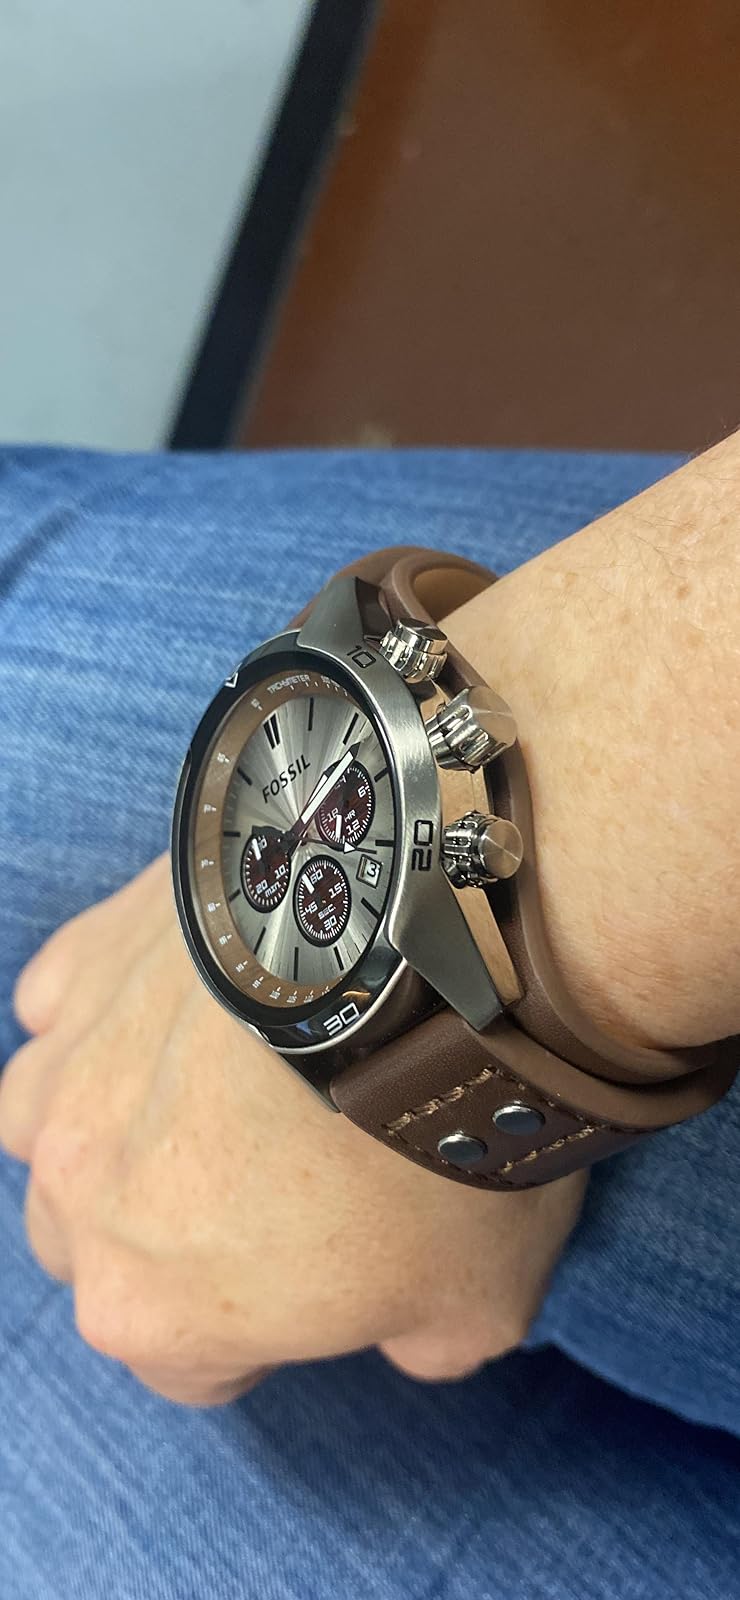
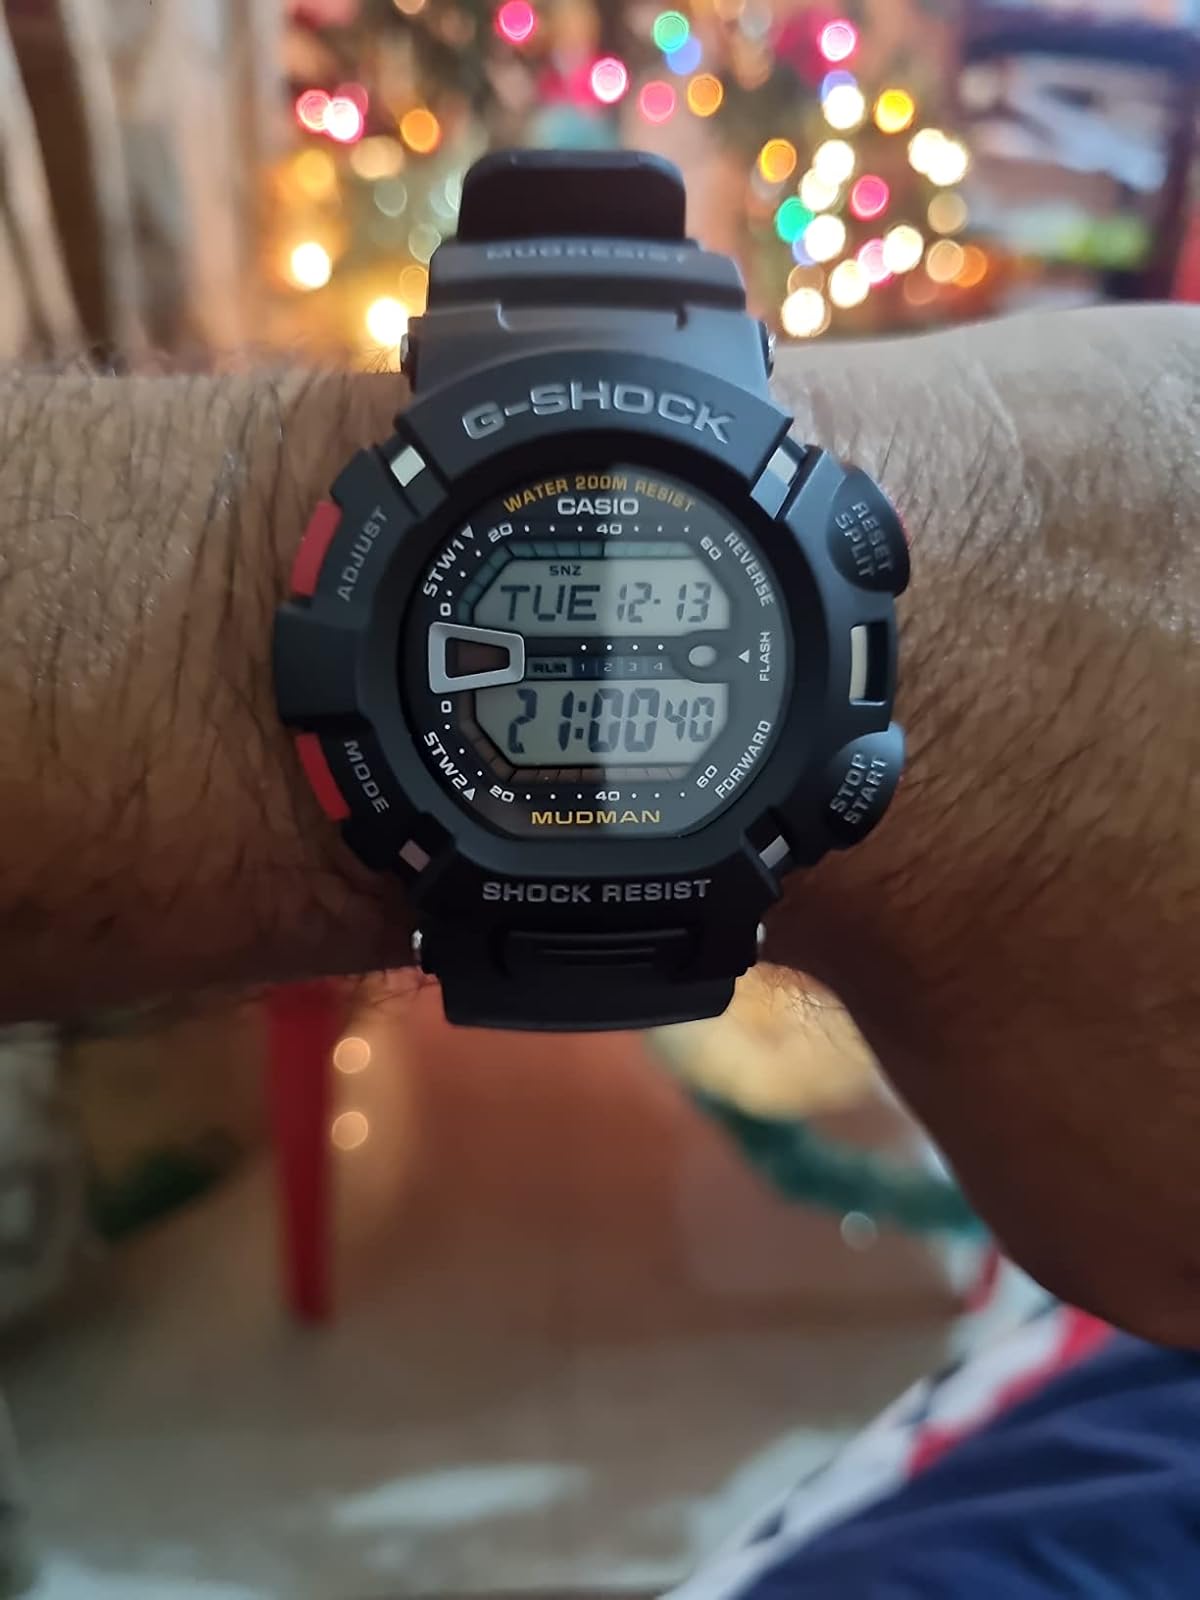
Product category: accessories_watch
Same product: no